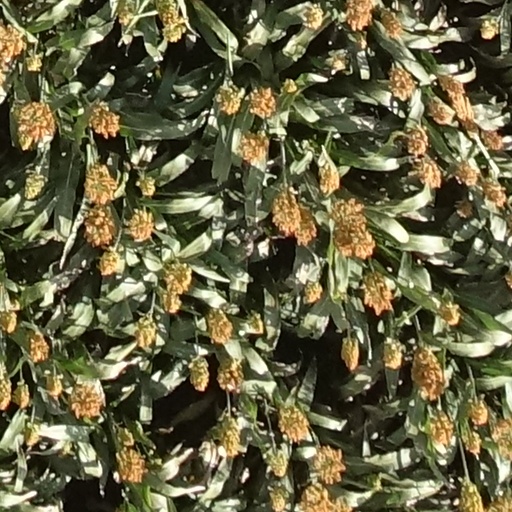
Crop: sorghum